Baishe Sraban

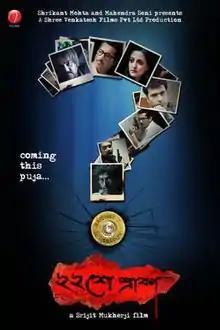
Theatrical release poster

Baishe Srabon, also marketed as 22 Shey Srabon, is a 2011 Indian Bengali-language neo-noir psychological thriller film written and directed by Srijit Mukherji. Produced by Shrikant Mohta and Mahendra Soni under the banner of Shree Venkatesh Films, the film is the first installment of Mukherji's own Cop Universe. It stars an ensemble cast of Prosenjit Chatterjee, Parambrata Chatterjee, Raima Sen, Abir Chatterjee and Gautam Ghose. The film plots a former brutal-minded and hot-tempered police officer, being recruited by the department to solve a case involving a serial killer, who murders his victims according to the different verses of Bengali poems.